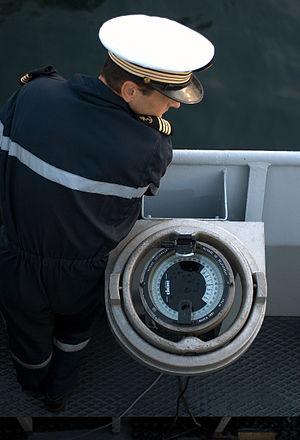
Le commandant prend la manoeuvre.
Le grade de capitaine de corvette est un grade utilisé dans la Marine nationale française.